Space Launch System

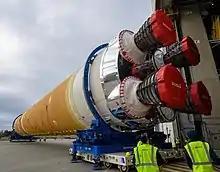

Together with the solid rocket boosters, the core stage is responsible for propelling the upper stage and payload out of the atmosphere to near orbital velocity. It contains the liquid hydrogen and liquid oxygen tanks for the ascent phase, the forward and aft solid rocket booster attach points, avionics, and the Main Propulsion System (MPS), an assembly of the four RS-25 engines, associated plumbing and hydraulic gimbal actuators, and equipment for autogenous pressurization of the vehicle's tanks. The core stage provides approximately 25% of the vehicle's thrust at liftoff, the rest coming from the solid rocket boosters.